Adam & Paul

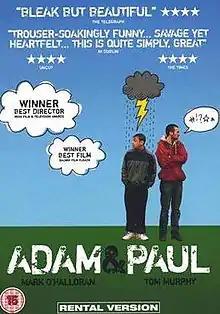
DVD cover

Adam & Paul is a 2004 Irish buddy comedy drama film directed by Lenny Abrahamson and starring Tom Murphy and Mark O'Halloran. It follows a day in the life of two Dublin drug addicts, Adam and Paul, as they wander around Dublin trying to score heroin.